Nikita Nagornyy

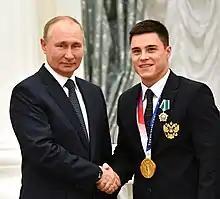
Nagornyy receives the Order of Friendship from Vladimir Putin in 2021

Nagornyy was scheduled to compete at the 2021 Russian Championships but withdrew because of a throat infection. He then started his International 2021 season at the 2021 European Championships. He qualified first to the All Around with a combined score of 87.097. He qualified to every apparatus final except horizontal bar, where he was the first reserve. Nagornyy debuted a new skill on floor; a triple back pike, which was then named after him in the Code of Points. The Nagornyy was the first skill graded with the highest I value (0.9).